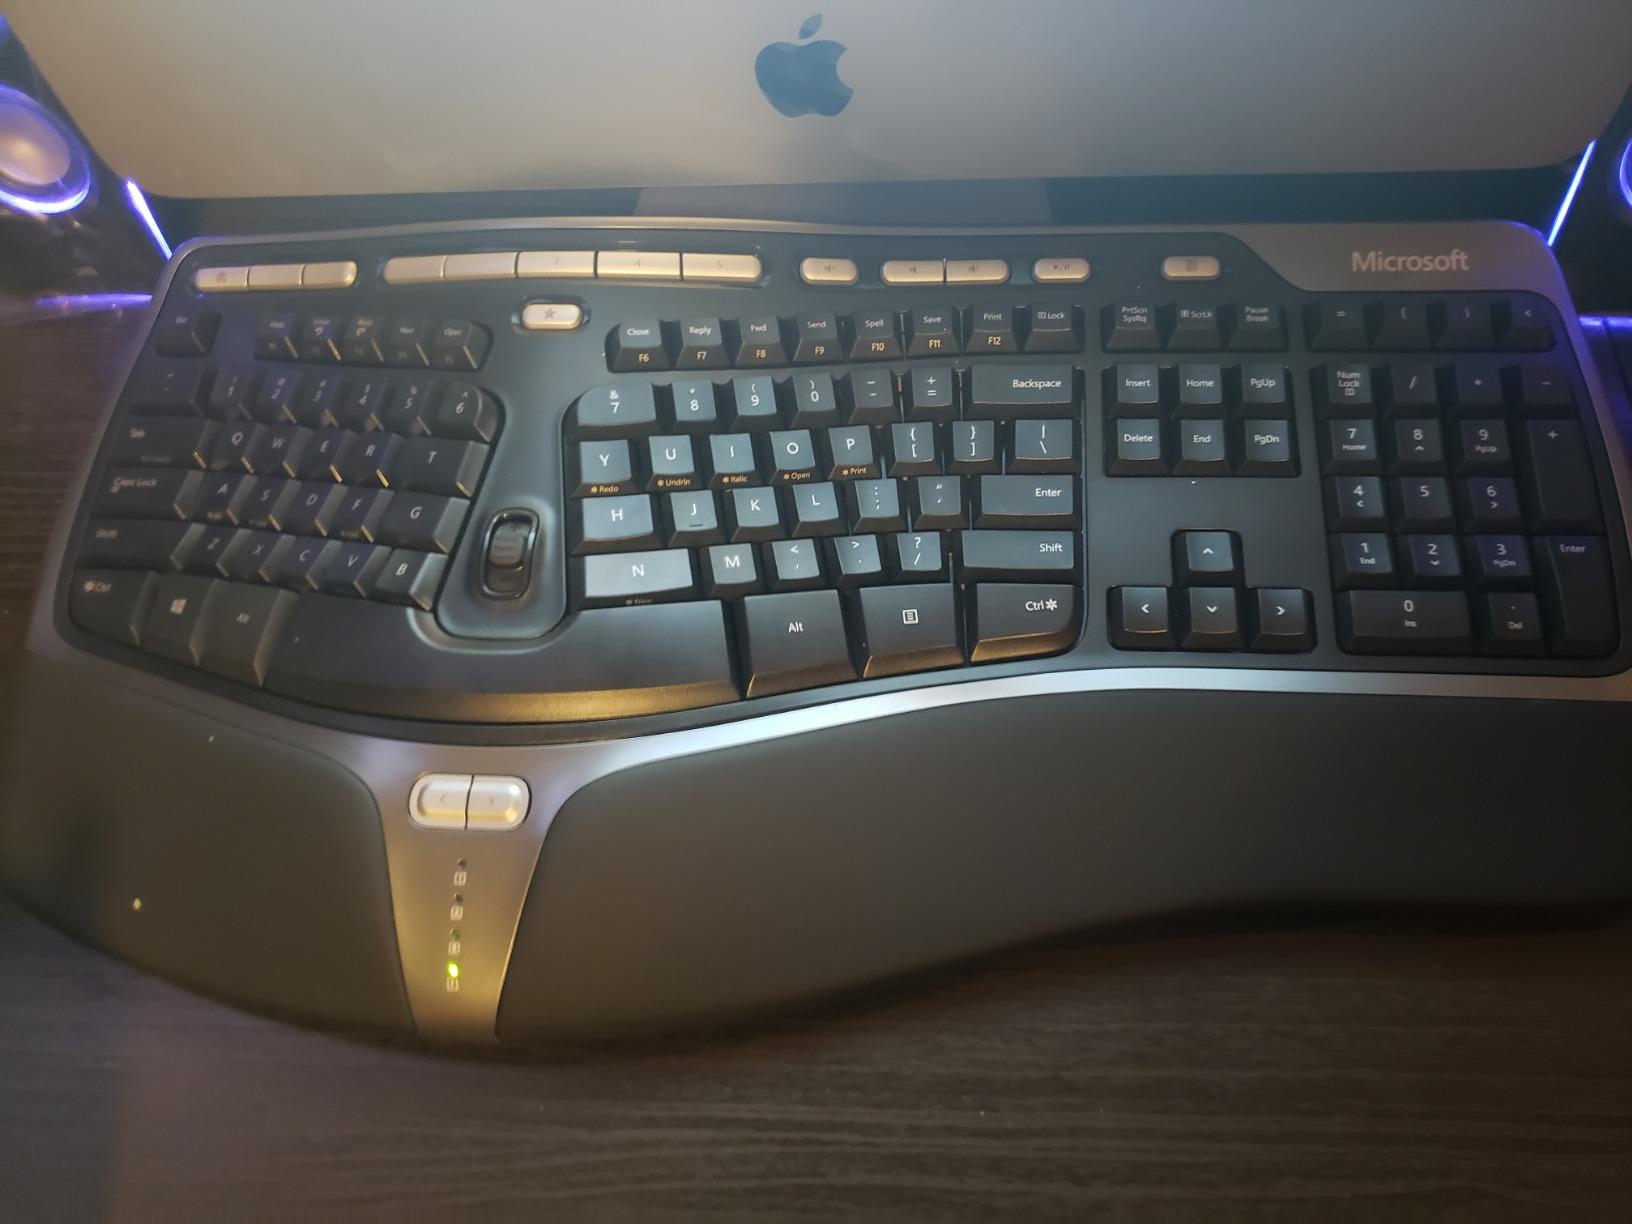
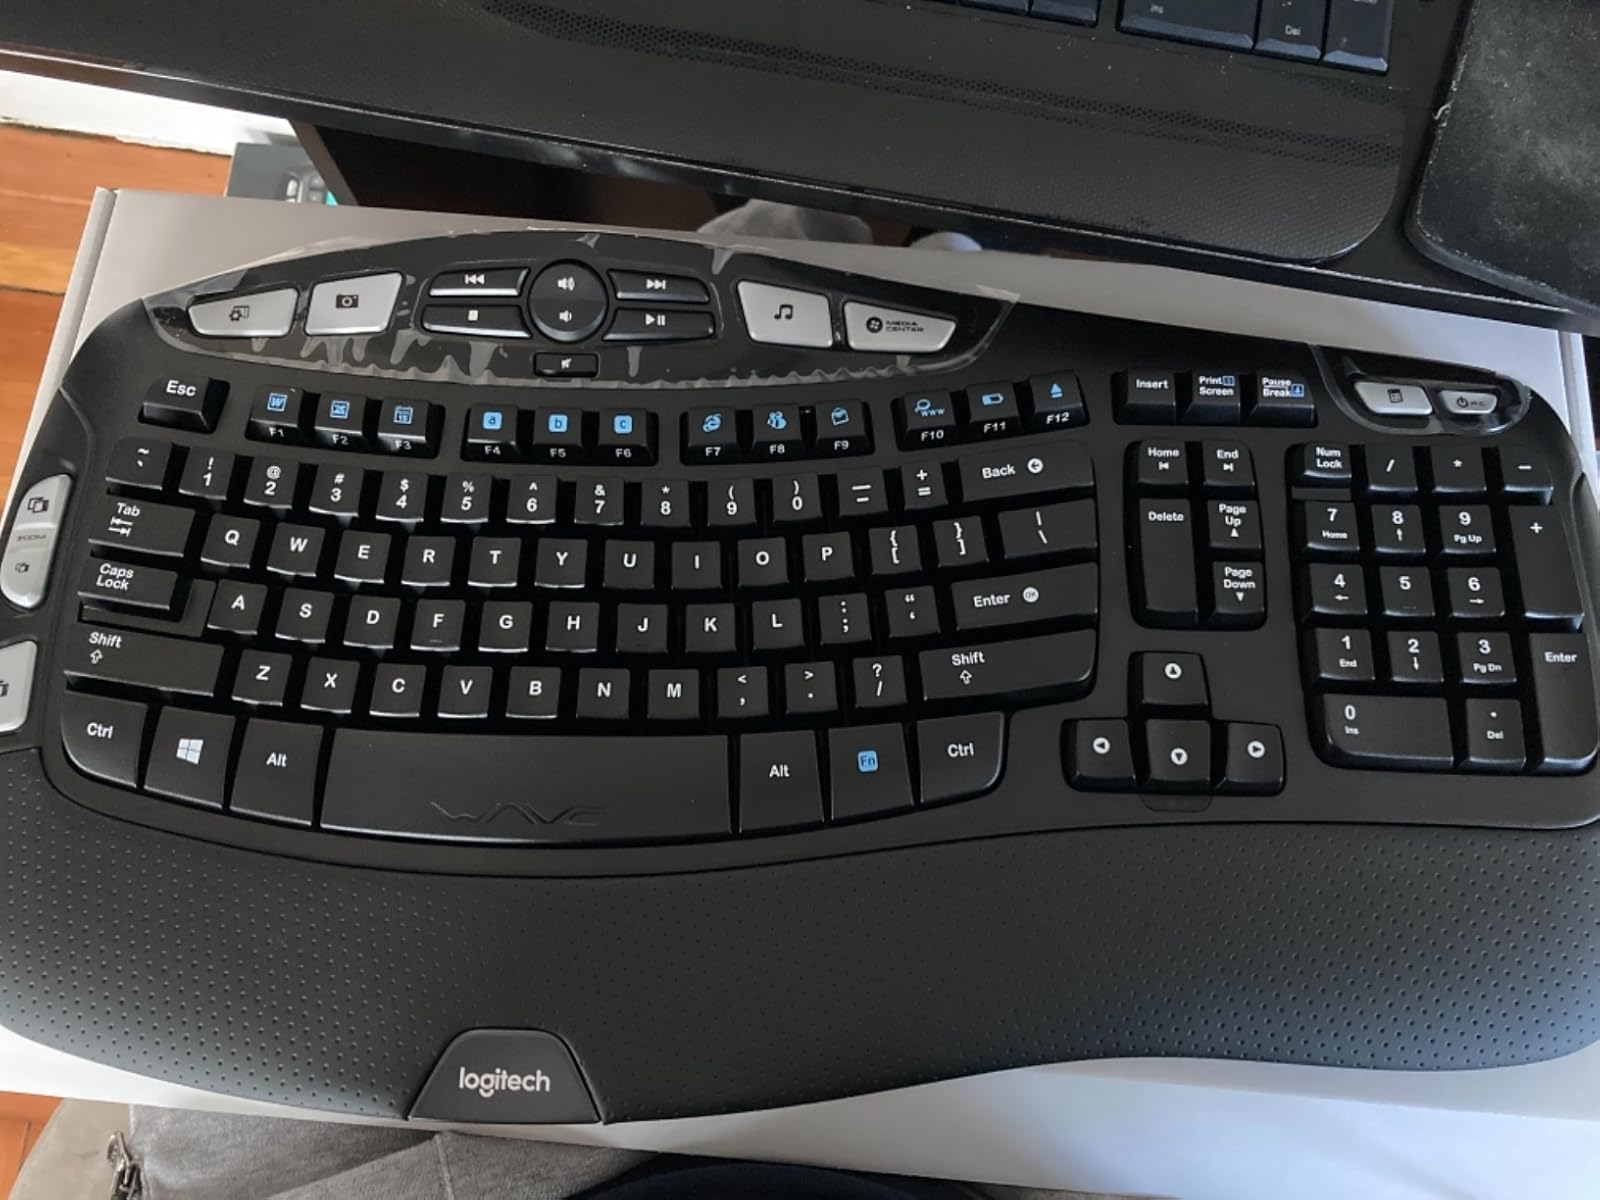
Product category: keyboard
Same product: no